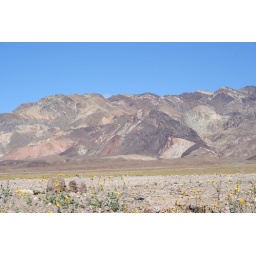
A group of colorful rock formations located in the Black Mountains that contain green, purple, brown, and black rock.